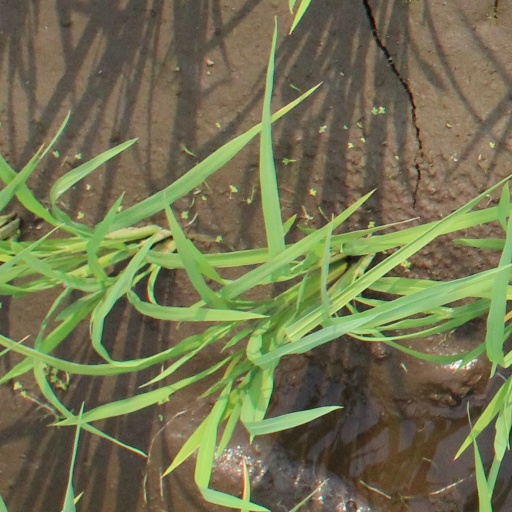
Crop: rice